Platelet

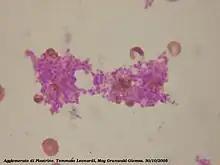
Platelet clumps in a blood smear

Platelet aggregation begins minutes after activation, and occurs as a result of turning on the GPIIb/IIIa receptor, allowing these receptors to bind with vWF or fibrinogen. Each platelet has around 60,000 of these receptors. When any one or more of at least nine different platelet surface receptors are turned on during activation, intraplatelet signaling pathways cause existing GpIIb/IIIa receptors to change shape — curled to straight — and thus become capable of binding.